Southern Palestine offensive

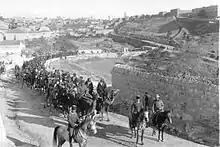
Ottoman Arab Camel Corps

Germany had suggested that six or seven Ottoman divisions released as a consequence of the Russian Army's withdrawal from the war, should attack Mesopotamia with German support. Germany would supply ammunition, equipment, troops and gold along with one of Germany's "most distinguished soldiers", Erich von Falkenhayn, and an Army Headquarters staff. These German reinforcements included the German Asia Corps, three battalion groups of "handpicked and thoroughly trained" infantry, very strongly supported by artillery, machine guns, mortars, aircraft and mechanical transport. The Ottoman Empire would contribute a new Seventh Army made up of divisions transferred from the Caucasus and the Balkan fronts.